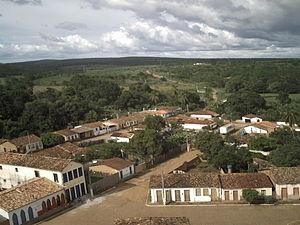
Daniel Alves da Silva dit Dani Alves, également appelé Daniel au Brésil, né le 6 mai 1983 à Juazeiro, ville du nord de l'État de Bahia au Brésil, est un footballeur international brésilien évoluant comme arrière droit au São Paulo FC.